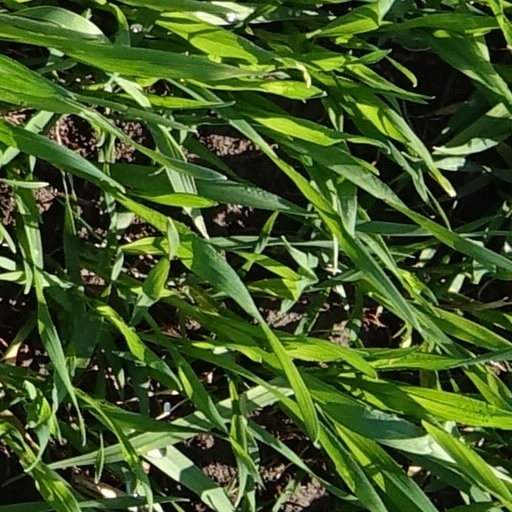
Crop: wheat